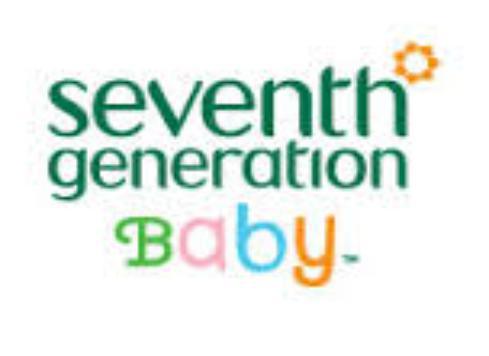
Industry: Necessities